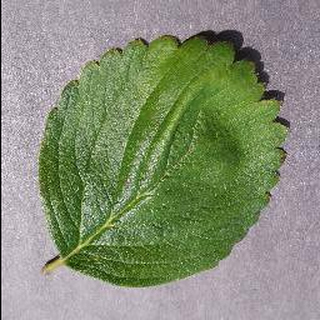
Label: healthy_strawberry